The Vice (TV series)

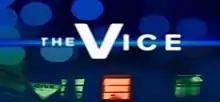
The new title card for "The Vice", used only during the fifth series, following Ken Stott's departure and a major overhaul of the series.

The Vice is an ITV police drama about the Metropolitan Police Vice Unit, which ran for five series of varying lengths between 4 January 1999 and 1 July 2003. The main cast included Ken Stott, Caroline Catz and David Harewood, as well as Rosie Marcel, Marc Warren and Tim Pigott-Smith. The show experimented with different formats throughout its five series. Series 1 and 2 combined consisted of seven two–part stories, i.e. fourteen episodes in total, lasting one hour per episode and two hours per story. Series 3 and 4 combined consisted of eight self-contained 90 minute episodes. The final series, i.e. Series 5, consisted of six self-contained 60 minute episodes. The Portishead track "Sour Times" was used as the theme music to the show.